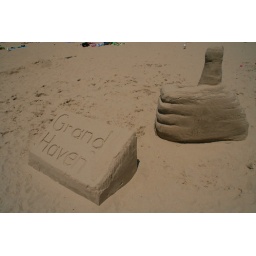
Sand sculptures at a sand sculpture building competition at the beach in Grand Haven.